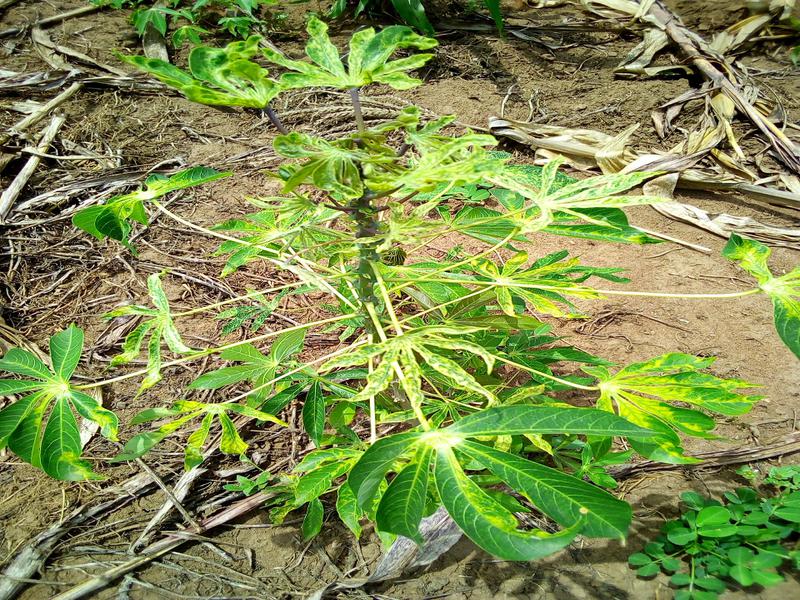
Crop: cassava
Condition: mosaic_disease